Eriku

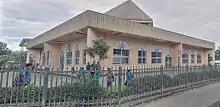
Salvation Army Church & Hostel

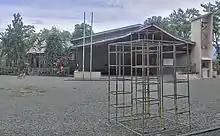
St. Michaels Catholic Church. Cnr. Huon & Milford Haven Rd

In 1987 the Lae Fish Supply company built the Papindo building in Eriku which was the location of the modern supermarket and department store.